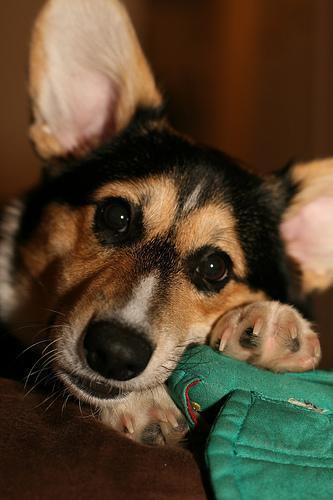
Pembroke